James Hampton Kirkland

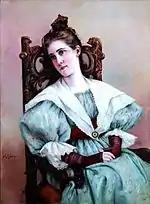
Mary Henderson Kirkland; by Adelia Armstrong Lutz

Kirkland married Mary Henderson. They had one daughter, Elizabeth. Kirkland summered near Ahmic Lake in Canada with his family and his friend, Abraham Flexner, from the 1910s.